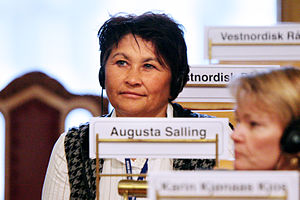
Augusta Salling
Salling ved Nordisk Rads session i Oslo 2007
Augusta Salling er en grønlandsk politiker, der repræsenterer partiet Atassut.